Kantajew Temple

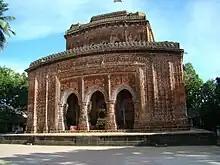

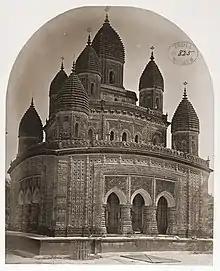
A southern view of Kantojiu Temple in 1871 showing the nine spires that were subsequently destroyed in an earthquake

Kantanagar Temple, commonly known as Kantaji Temple or Kantajew Temple at Kantanagar, is a Hindu temple in Dinajpur, Bangladesh. The Kantajew Temple is a religious edifice belonging to the 18th century. The temple belongs to the Hindu Kanta or Krishna and this is most popular with the Rukmini-Krishna devotees (assemble of memorable love) in Bengal. This temple is dedicated to Krishna and his wife Rukmini. Built by Maharaja Pran Nath, its construction started in 1704 CE and ended in the reign of his son Raja Ramnath in 1722 CE. It is an example of terracotta architecture in Bangladesh and once had nine spires, but all were destroyed in an earthquake that took place in 1897.